Allison Engine Company

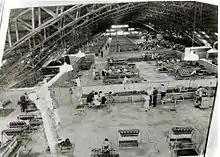
GMH Allison Overhaul Assembly Plant in Brisbane during the Second World War

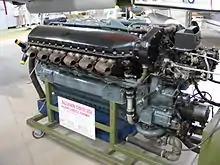
Allison V-1710-115

The very first V-1710 was purchased by the U.S. Navy as their GV-1710-2, and appears to have had an Allison serial of number 1, suggesting that they restarted numbering for the V-1710. The first V-1710 engine purchased by the USAAC was AAC 33-42, Allison Serial No. 2, the XV-1710-1, while Serial Nos. 3, 4, 5 were V-1710-4 engines for U.S. Navy airships, followed by a batch of 11 Air Corps engines purchased with FY-1934 funds (34-4 through 34-14) that covered Allison serials 6 through 16. After these the production race was on, totaling over 70,000 V-1710s.